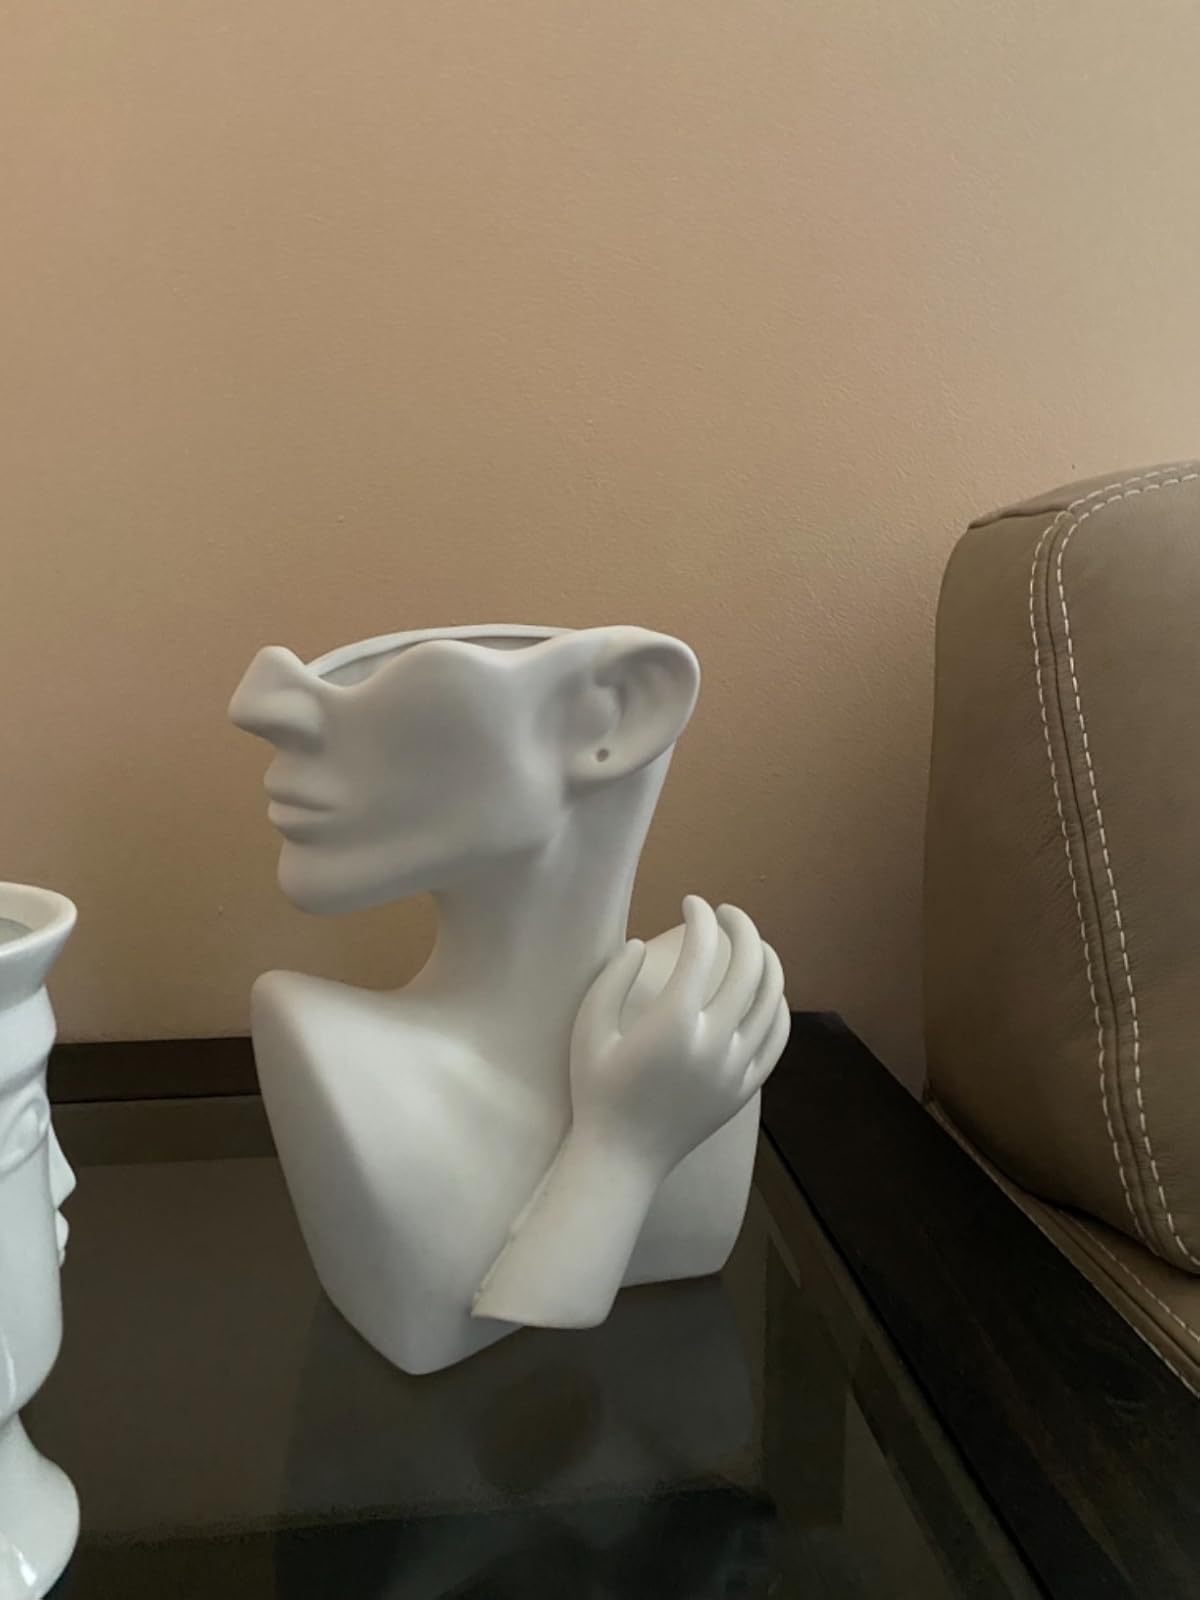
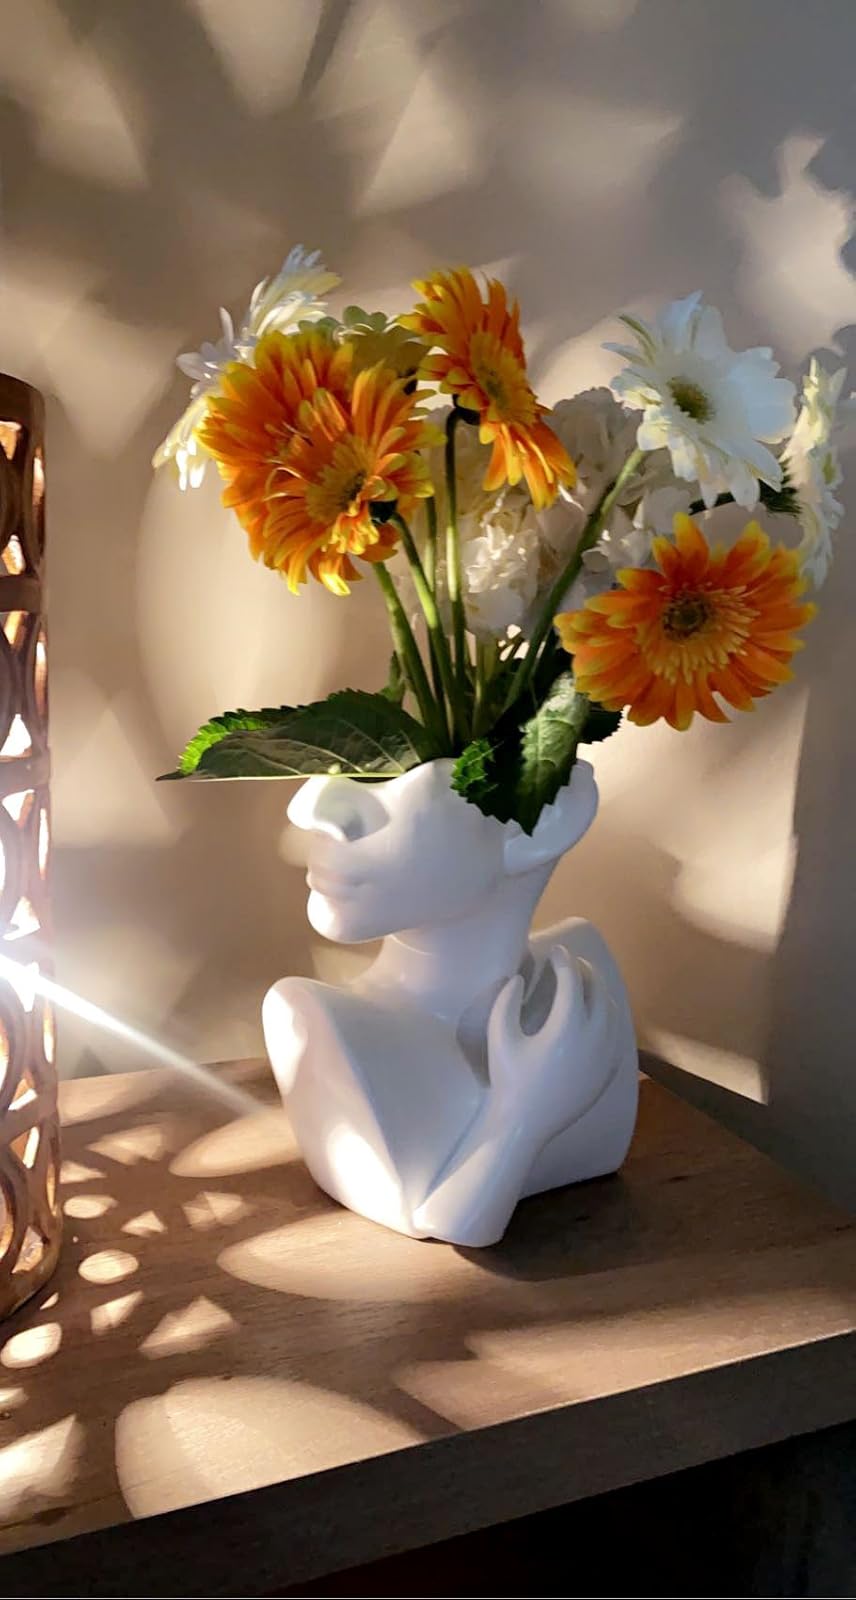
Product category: vase
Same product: yes